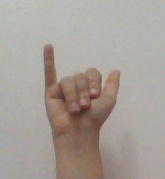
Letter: ya